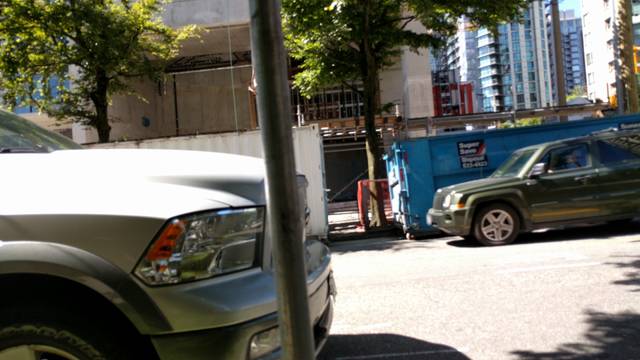
Region: Canada
Coordinates: 49.275, -123.126